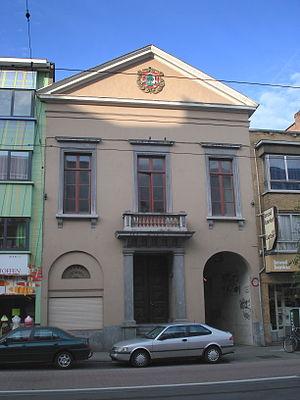
Anvers, Belgique, district de Borgerhout (proche banlieue est d'Anvers). Reuzenhuis ('maison des géants'), édifice classique du début XIXe siècle, venu remplacer l'ancien dépôt où les Borgerhoutois autrefois rangeaient leurs géants de carnaval. L'édifice fut maison communale (=mairie) de Borgerhout à partir des années '30 jusqu'en 1890, date de la mise en service de la nouvelle maison communale néo-renaissance non loin de là. Remarquer dans le fronton les armoiries de la commune.